Toltec Club

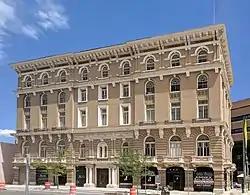

The Toltec Club (or Toltec Building) is a building located in downtown El Paso, Texas. The building was added to the National Register of Historic Places in 1979.